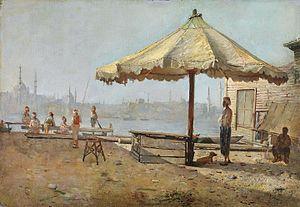
Leonardo de Mango, né le 19 février 1843 à Bisceglie et mort le 27 janvier 1930 à Istanbul, est un artiste peintre orientaliste italien.